Goodbye Dear Moon

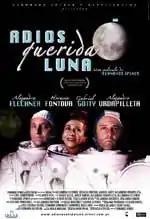
Theatrical release poster

Goodbye Dear Moon is a 2004 Argentine sci-fi comedy film directed by Fernando Spiner and written by Spiner, Sergio Bizzio, Valentín Javier Diment, Alejandra Flechner, Alejandro Urdapilleta, and Sergio Bizzio.